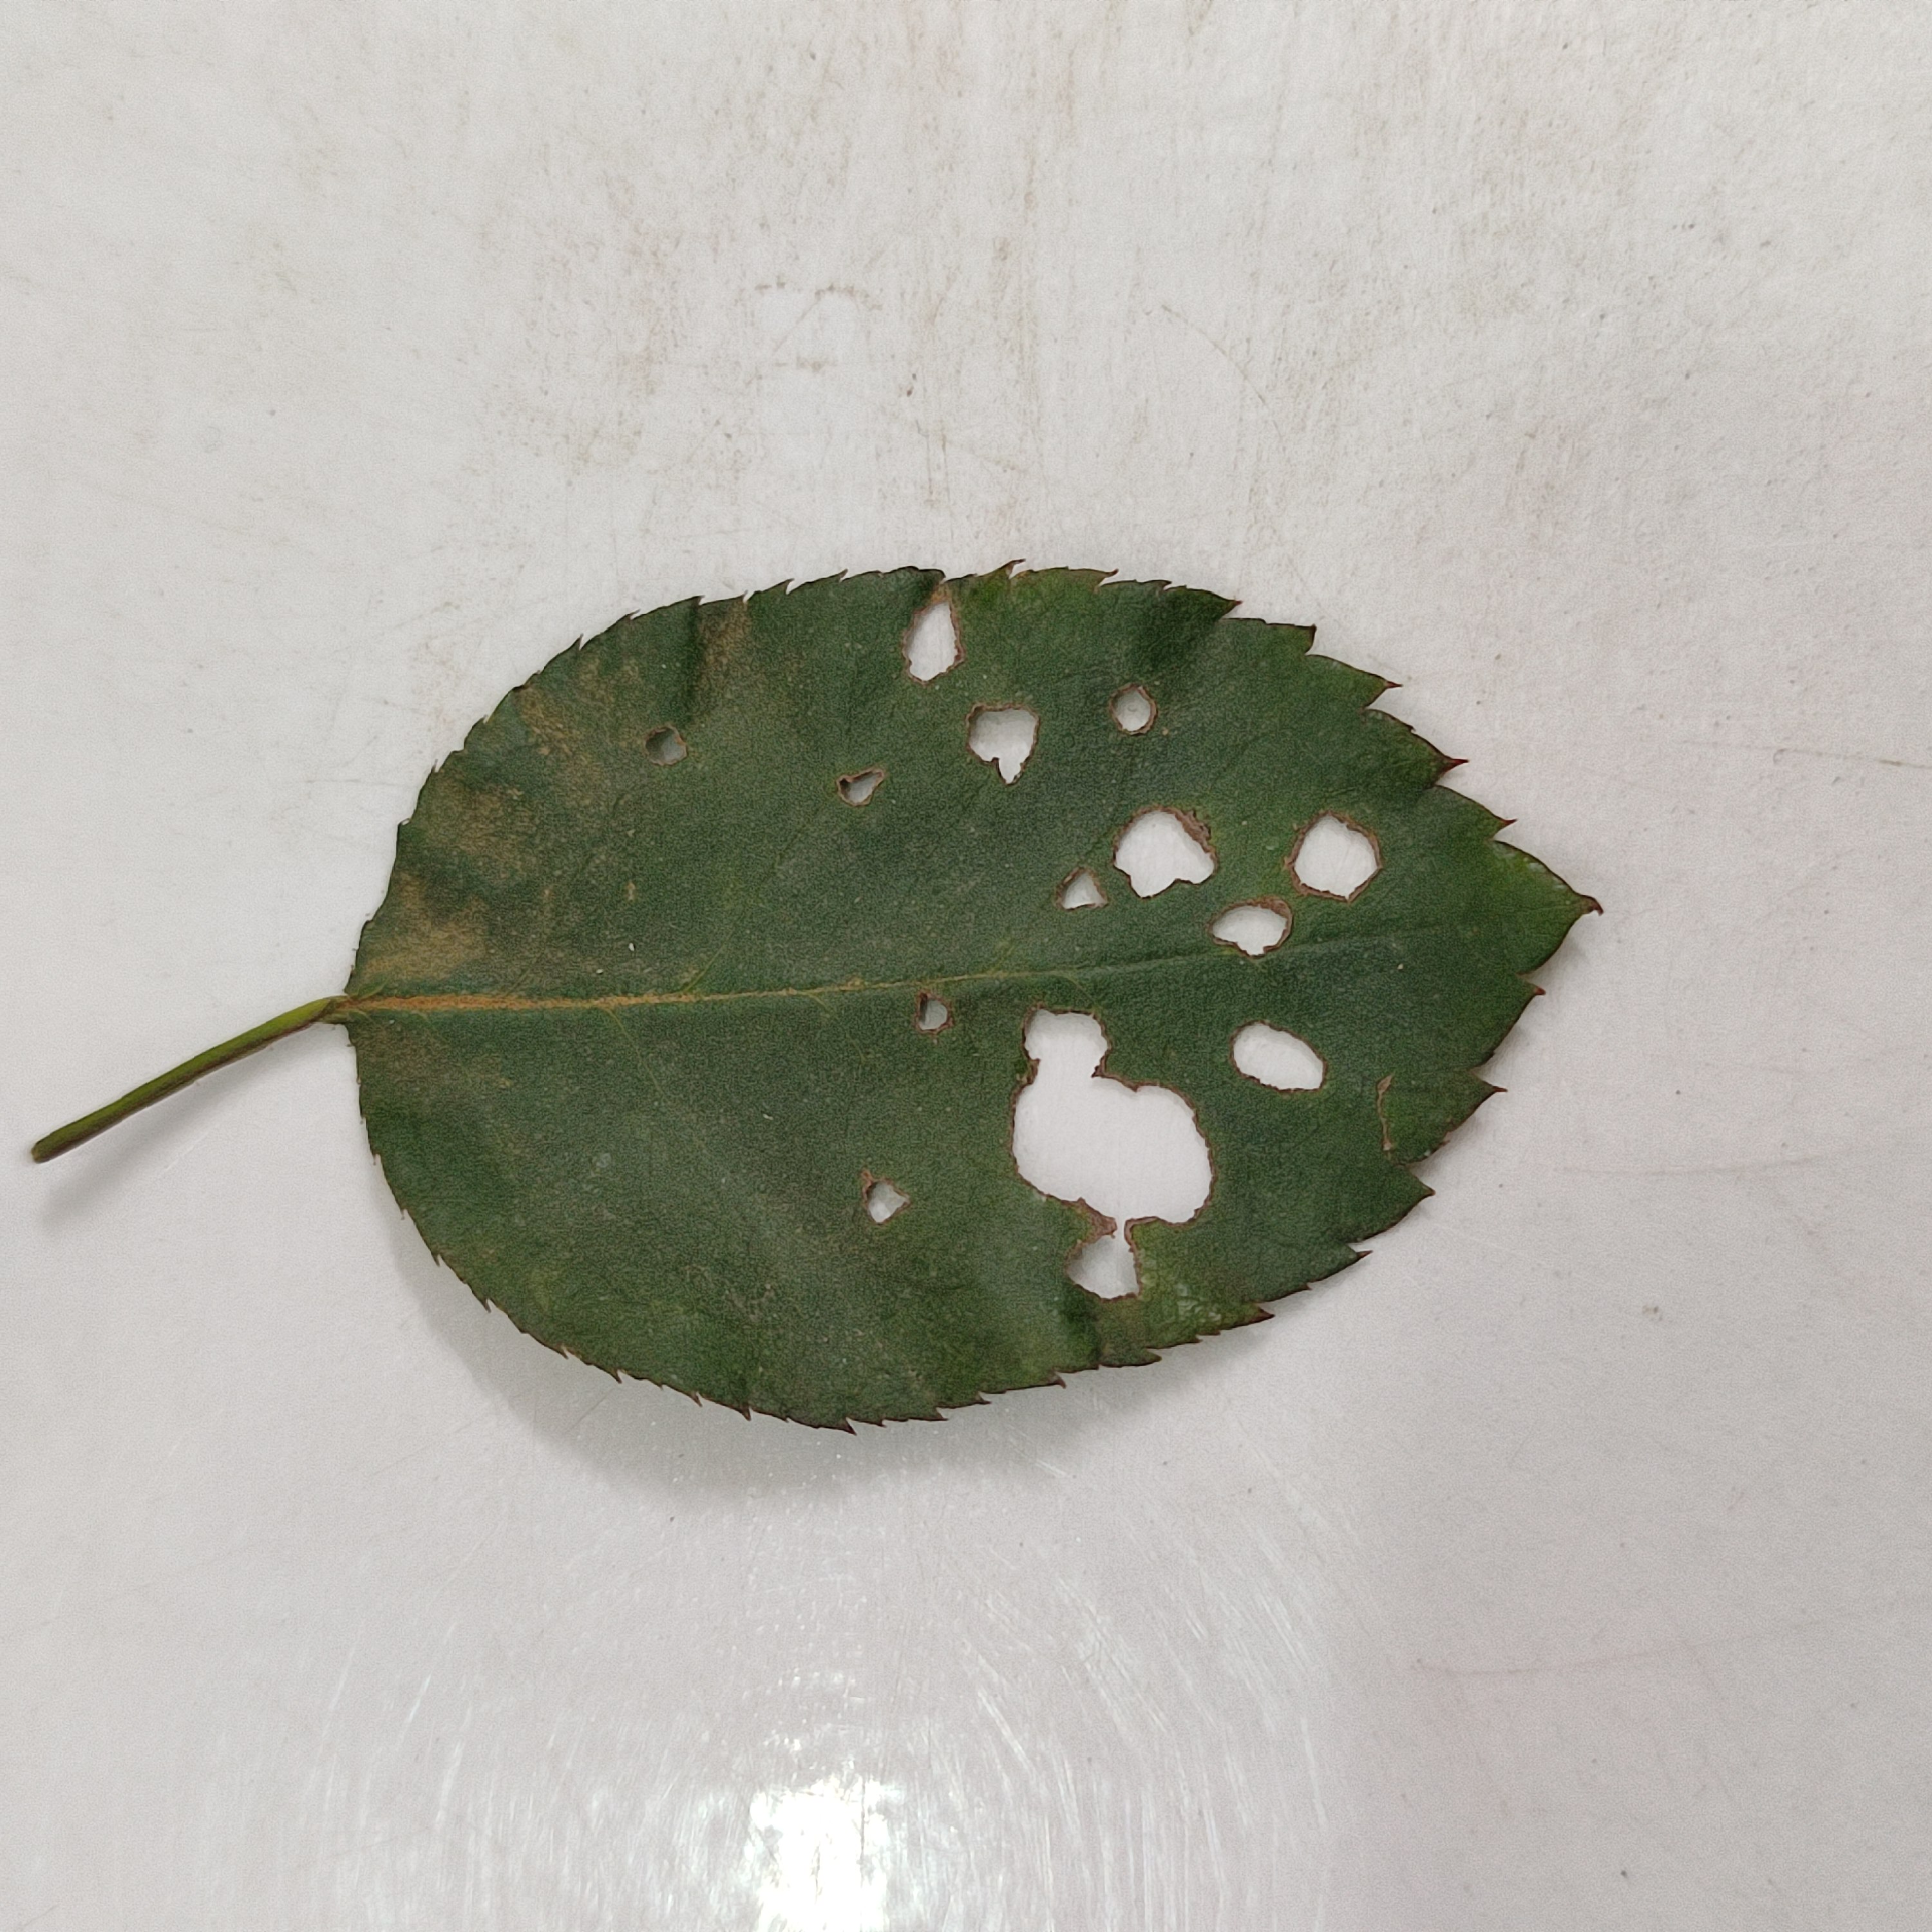
Label: Insect Hole